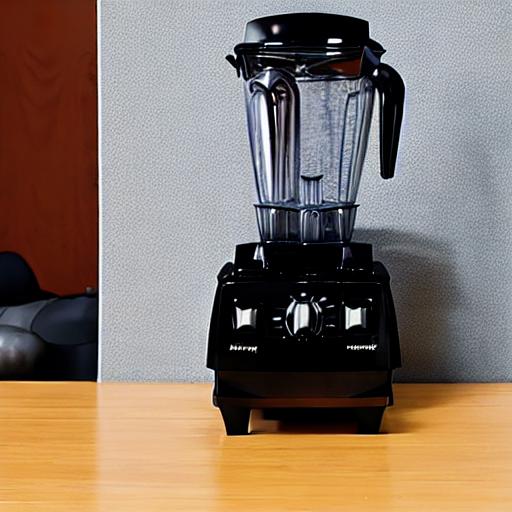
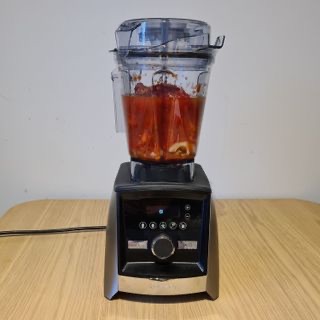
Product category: items_blender
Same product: no